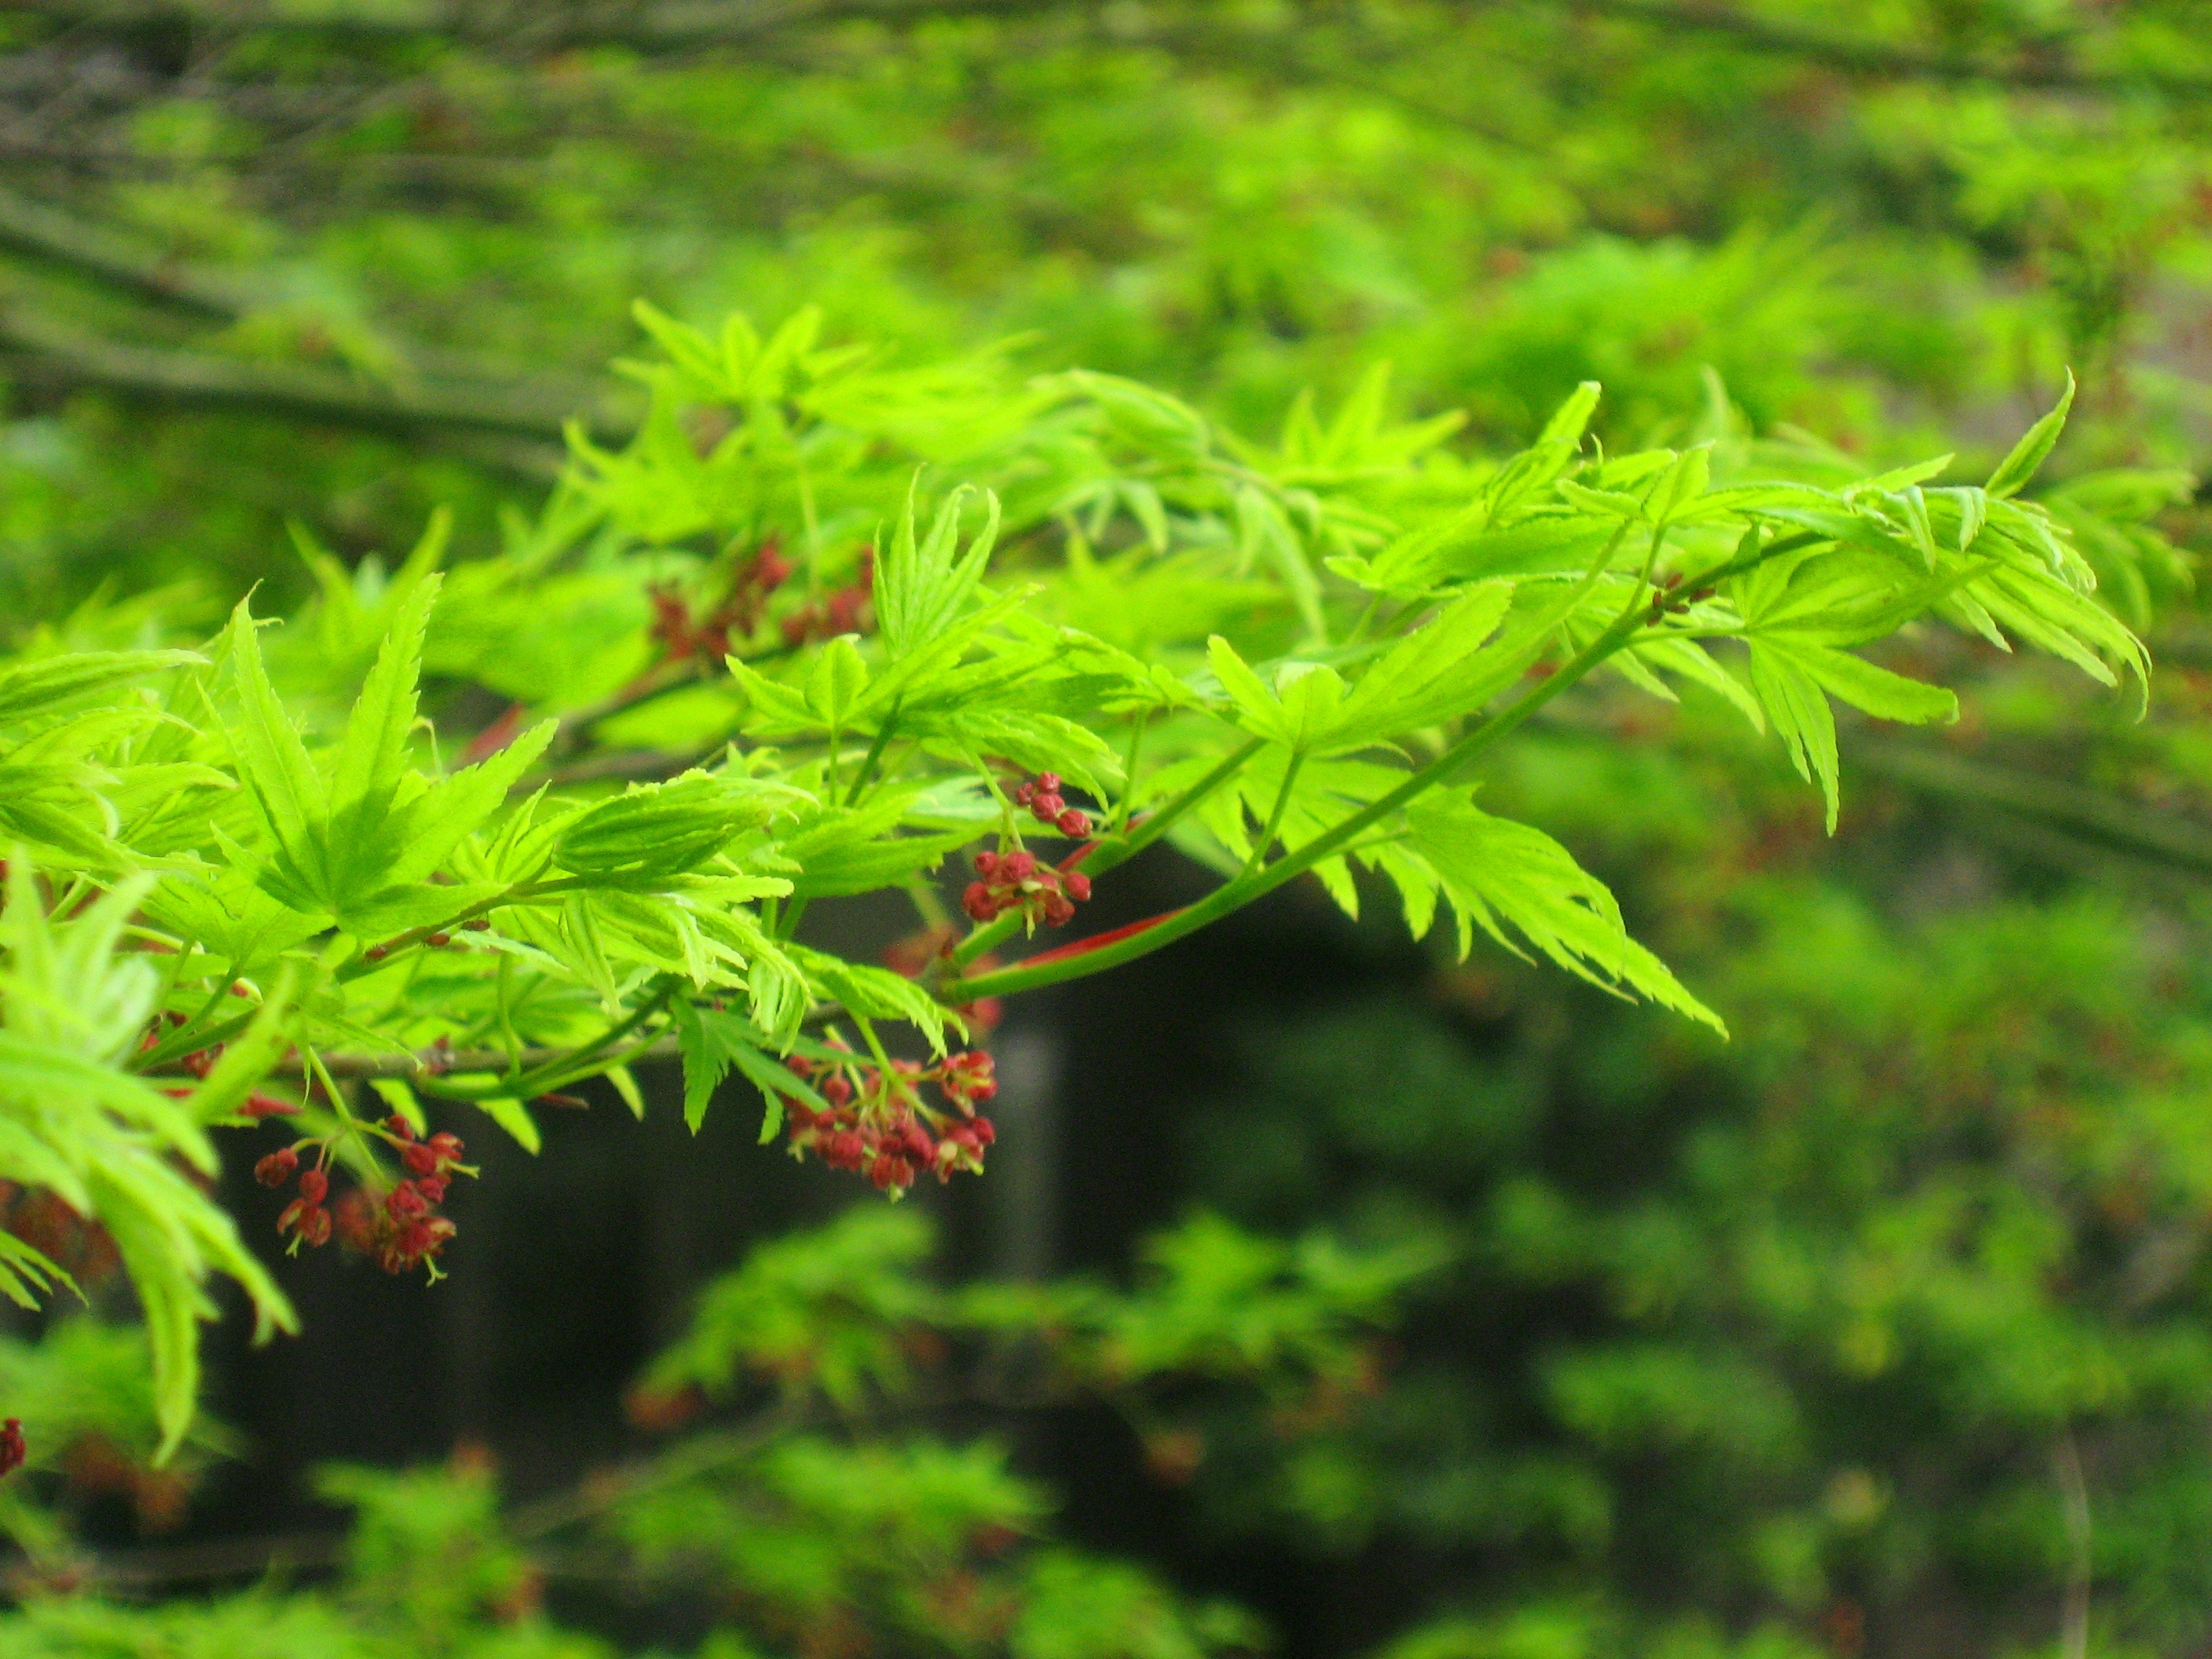
tree, branch, plant, leaf, flower, city, moss, spring, green, herb, botany, garden, japan, flora, maple tree, spruce, tokyo, hotel, shrub, larch, flowering plant, takanawa, 3 months, woody plant, land plant